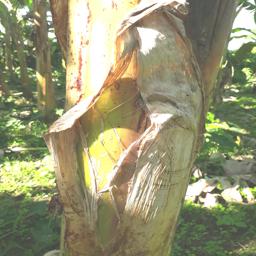
Label: PSEUDOSTEM WEEVIL